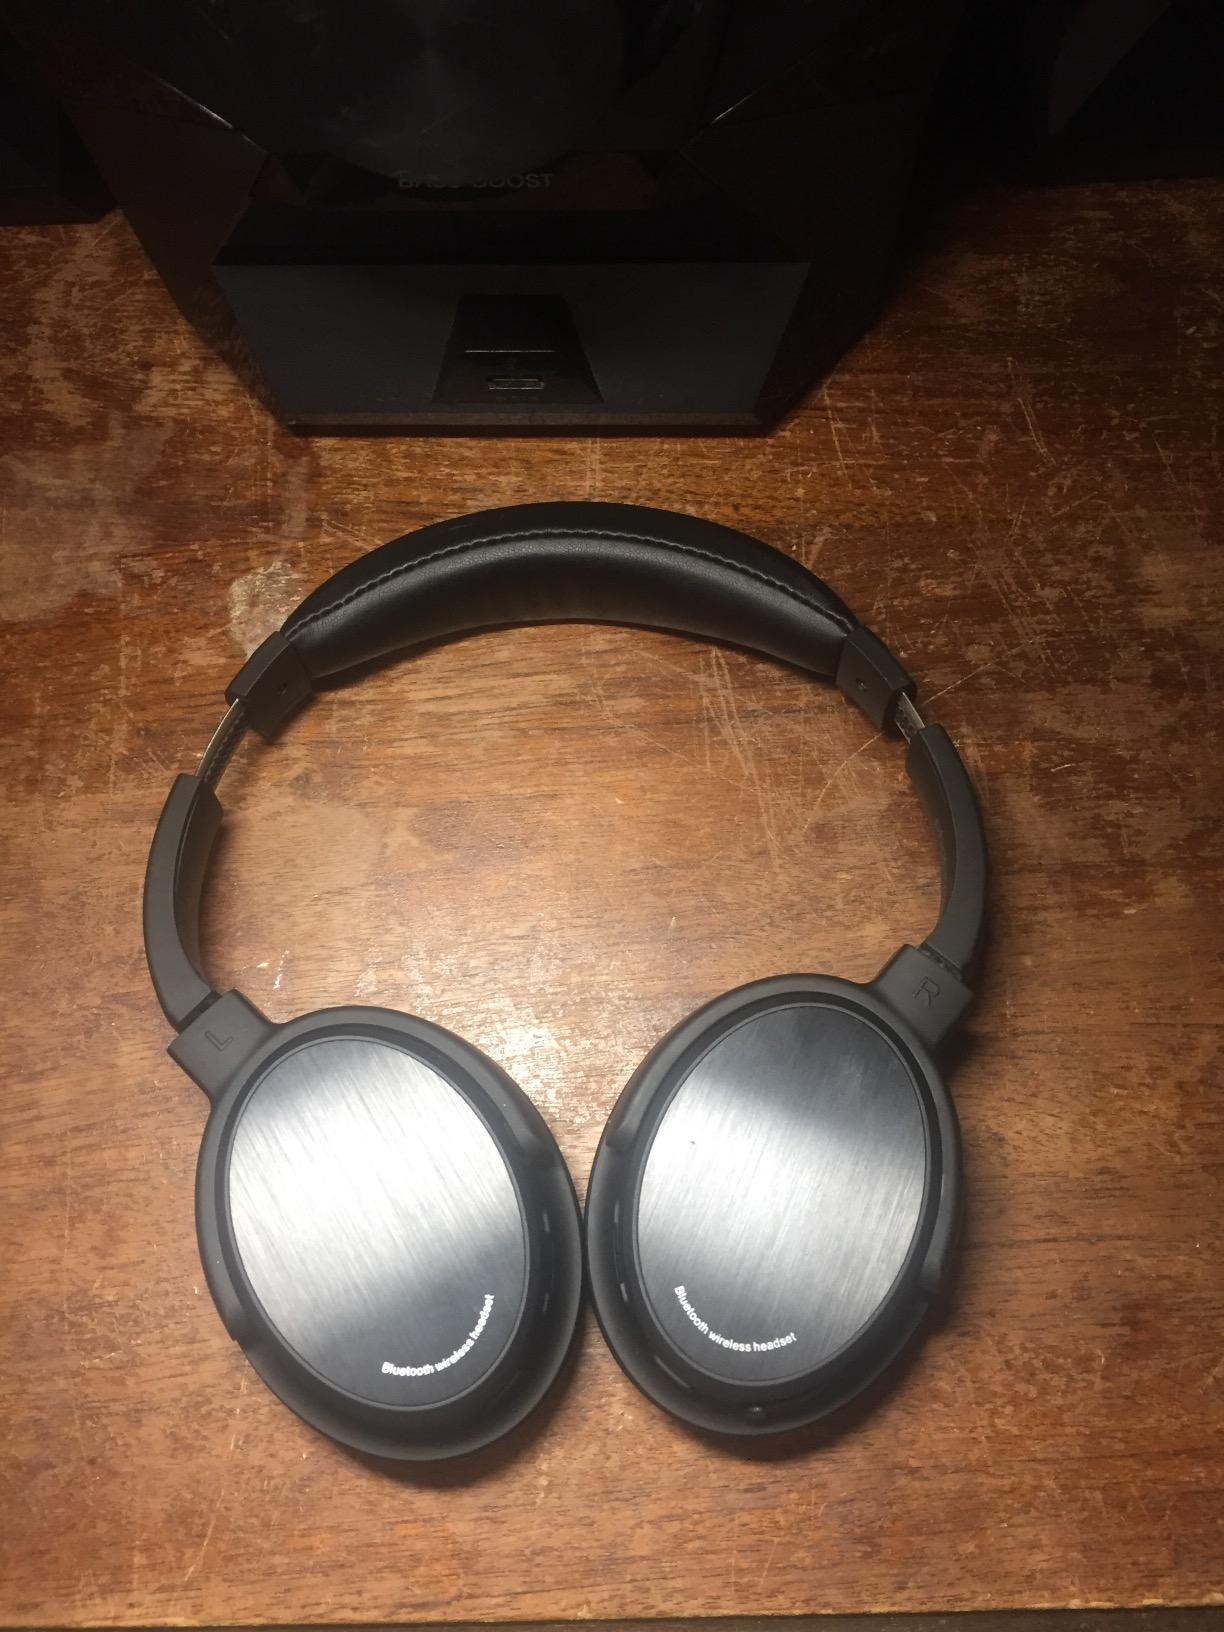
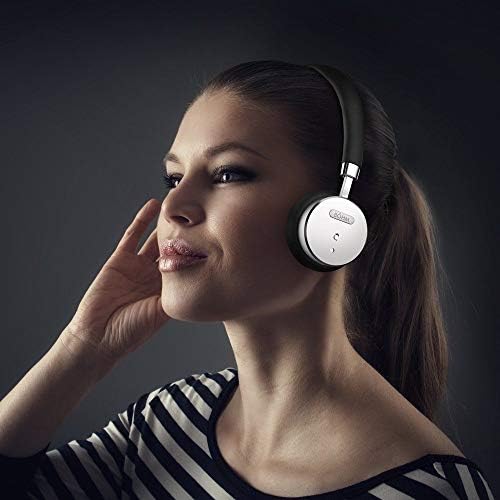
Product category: headphones
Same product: no